Dennis Davis

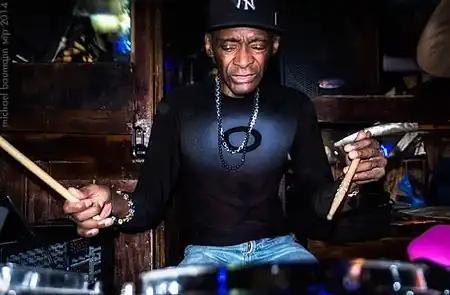

Dennis Davis (August 28, 1951 – April 6, 2016) was an American drummer and session musician best known for his work with David Bowie, playing on ten albums—including seven successive studio albums—during the singer's classic mid- and late- seventies period, and on many hit singles, starting with "Fame" (1975).